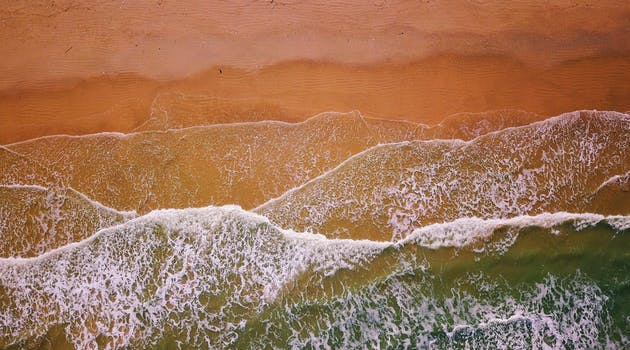
Label: No Watermark